Extension cord

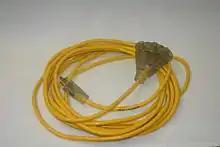
Yellow NEMA 5-15 extension cord

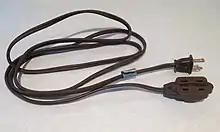
NEMA-1 extension cord, common in the United States

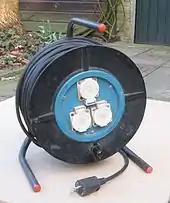
Extension cord reel (Germany)

An extension cord (US), extension cable, power extender, drop cord, or extension lead (UK) is a length of flexible electrical power cable (flex) with a plug on one end and one or more sockets on the other end (usually of the same type as the plug). The term usually refers to mains (household AC) extensions but is also used to refer to extensions for other types of cabling. If the plug and power outlet are of different types, the term "adapter cord" may be used. Most extension cords range from around in length although they are made up to in length.